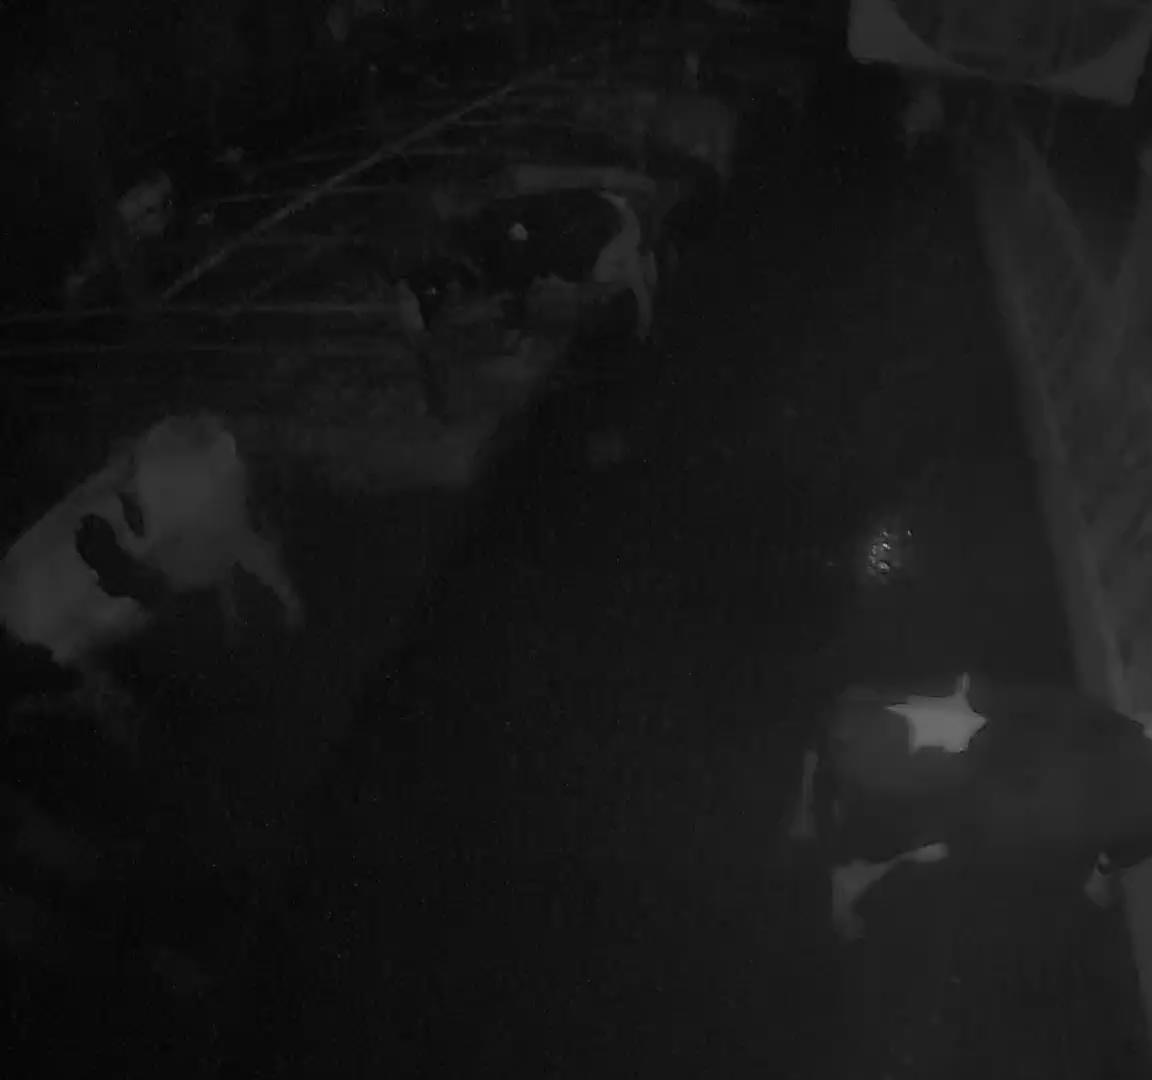
Number of cows: 6